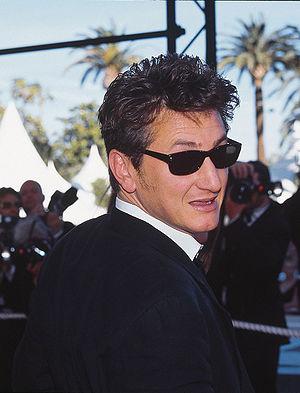
Kevin Bacon est un acteur, producteur, réalisateur et compositeur américain, né le 8 juillet 1958 à Philadelphie.
Le Festival de Cannes est un festival de cinéma international se déroulant chaque année en mai à Cannes durant douze jours. Il a été fondé le 20 septembre 1946 d'après une idée de Philippe Erlanger – qui lui vint dans le wagon-lit lors de son retour de la Mostra de Venise en 1938. Cette première date, fixée au 1ᵉʳ septembre 1939, fut malheureusement annulée pour cause de déclaration de guerre. Projet repris par Jean Zay, ministre de l'Éducation nationale et des Beaux-arts du Front populaire et Albert Sarraut, ministre de l’intérieur.
Sean Penn [ ʃɔːn pɛn] est un acteur, réalisateur, scénariste et producteur américain, né le 17 août 1960 à Santa Monica.